Answer in natural language. How many Dressers are visible in the scene? Choose between the following options: 4, 0, 2, 3 or 1
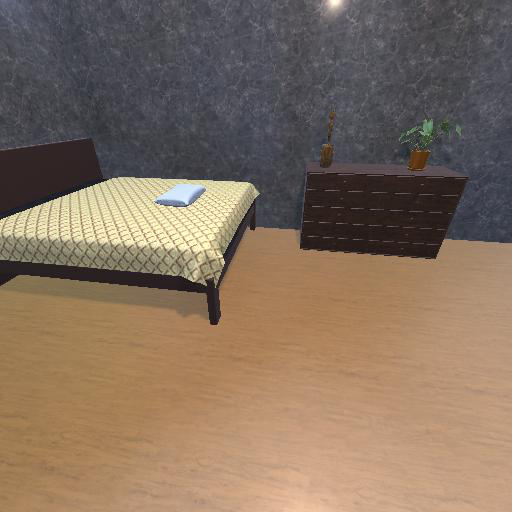
<answer>1</answer>